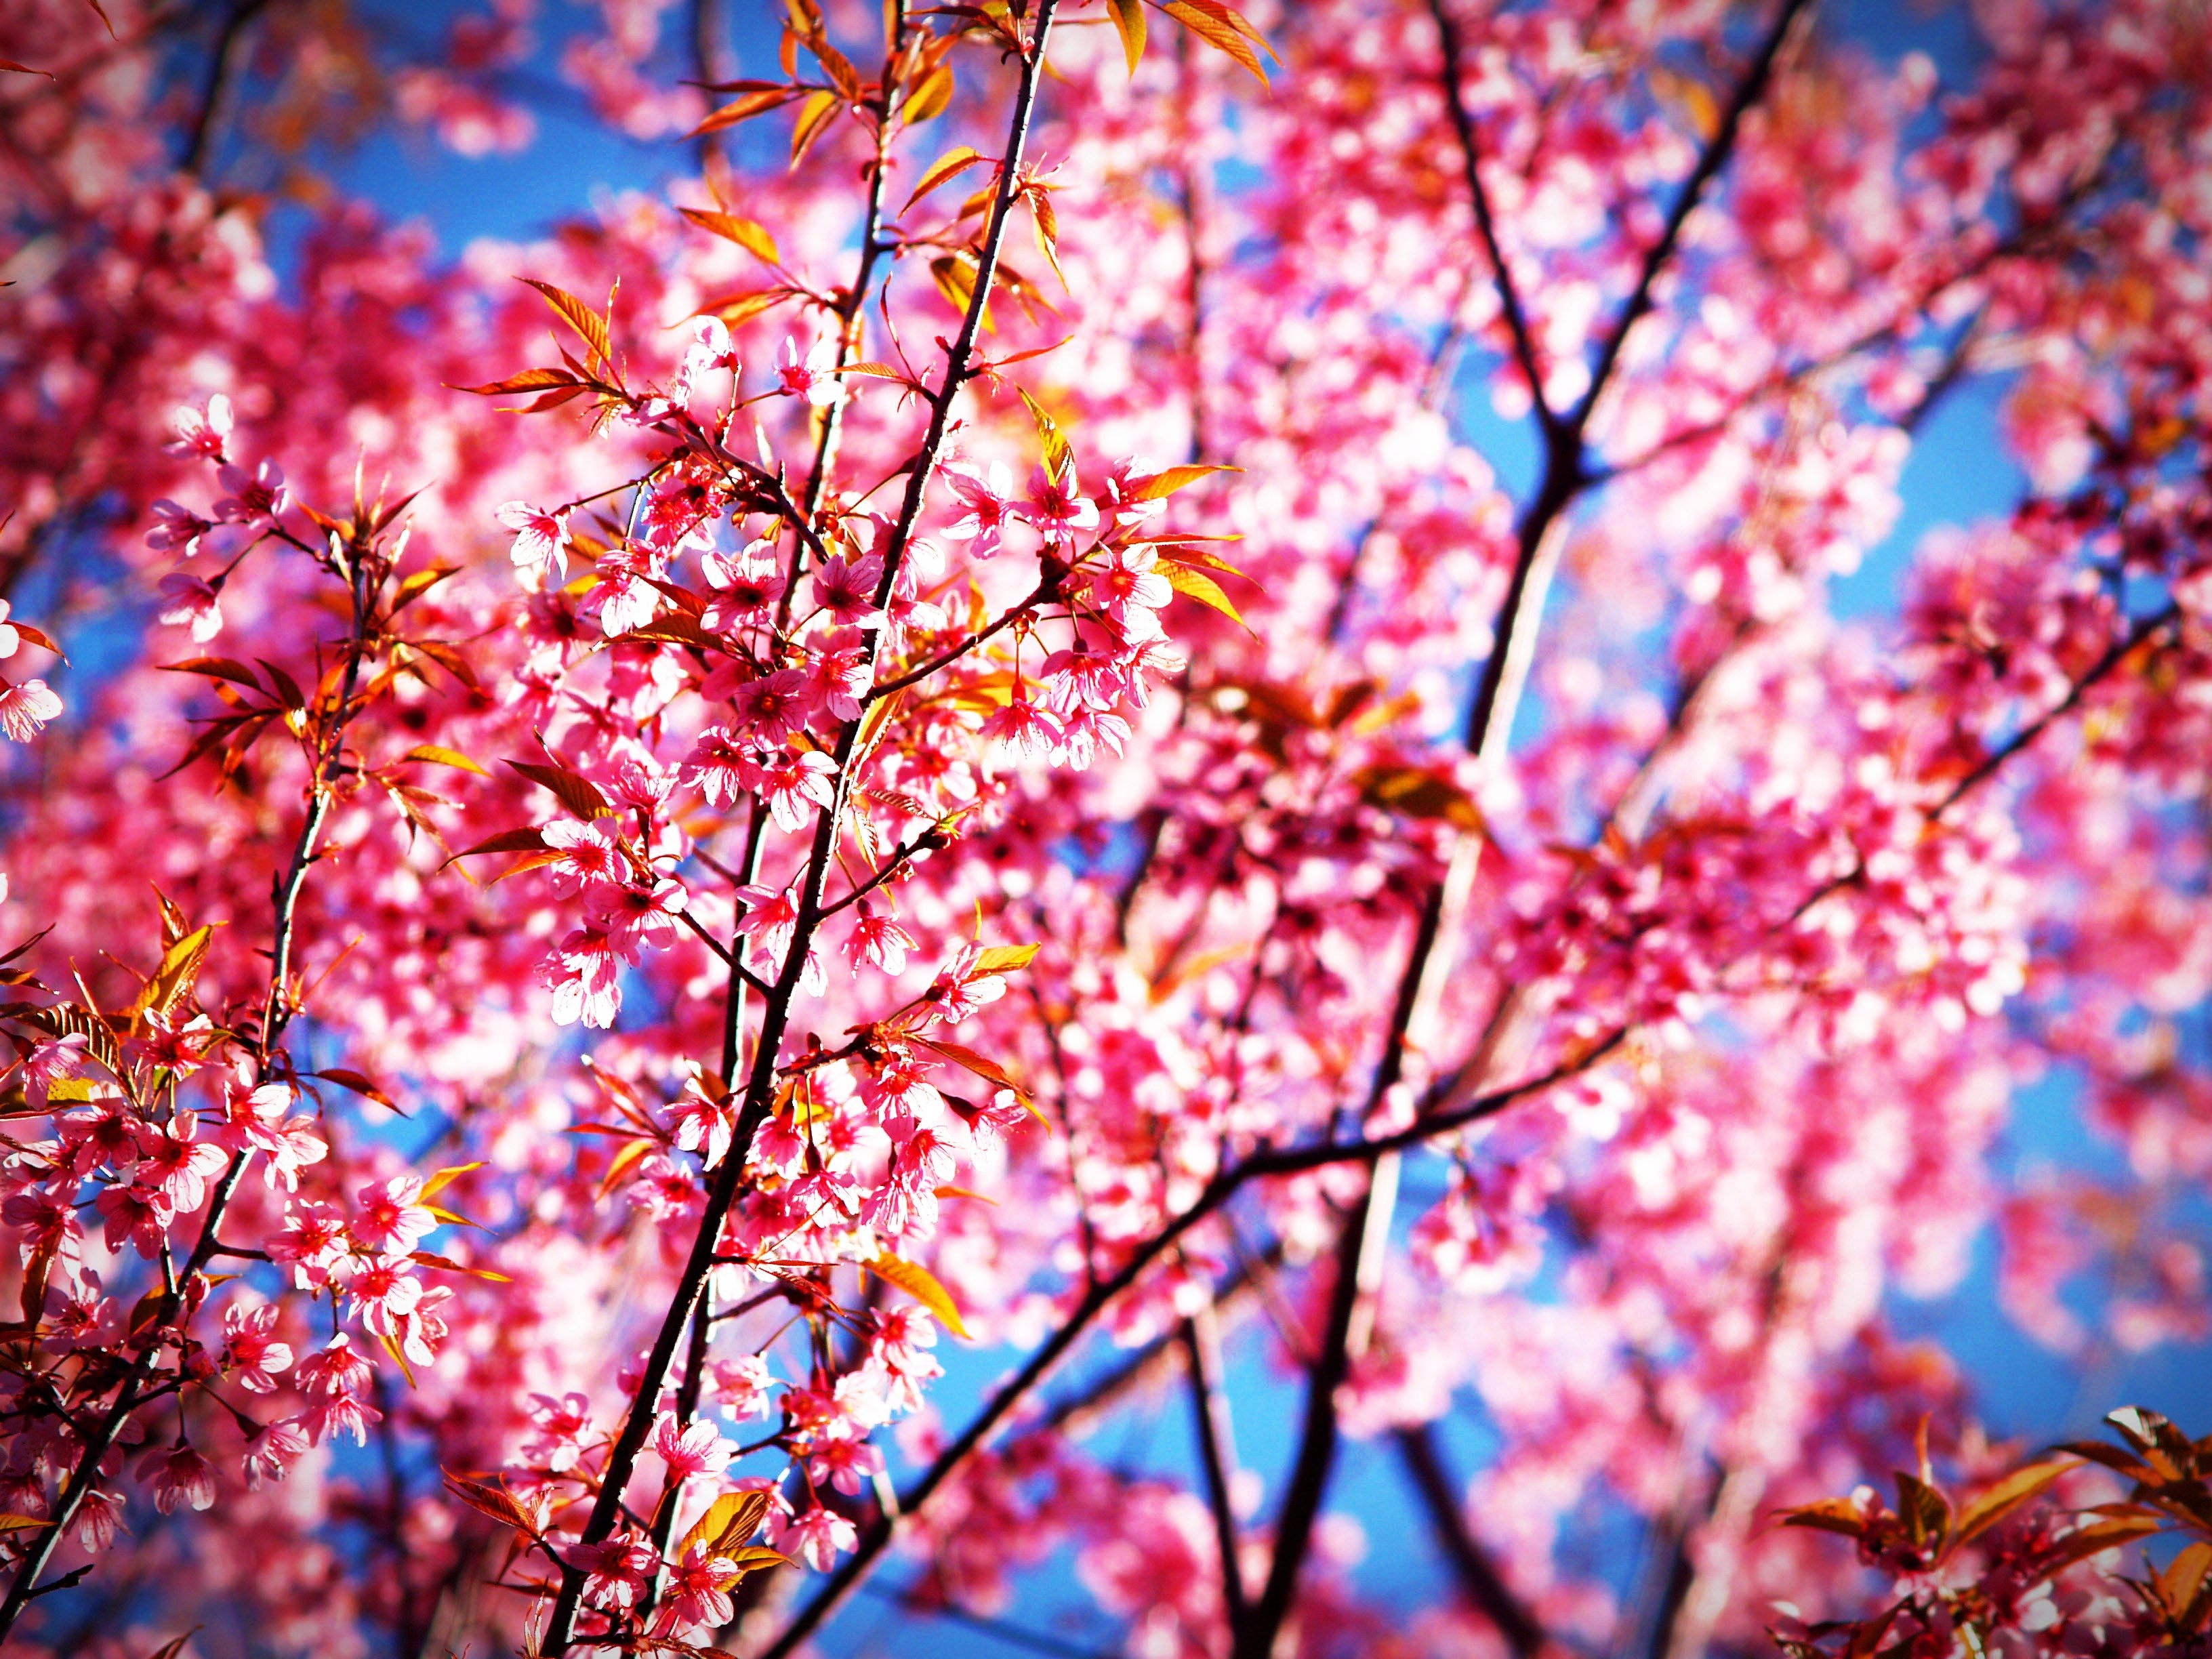
landscape, tree, nature, outdoor, branch, blossom, winter, group, plant, sky, wood, texture, flower, petal, bloom, spring, produce, color, park, serene, romantic, blooming, blue, colorful, pink, season, cherry blossom, thailand, blue sky, background, bright, beautiful, scene, sakura, ornamental, thai, flower background, prunus, cherry, phitsanulok, pink flowers, flowering plant, rosacea, chiang, prunus cerasoides, wild himalayan cherry, blooming at phu lom lo mountain, february background, north of thailand, cerasoides